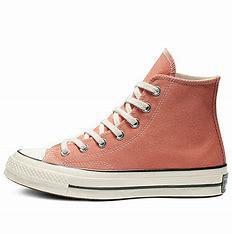
Brand: Converse
Model: Chuck Taylor All Star 1970S Canvas